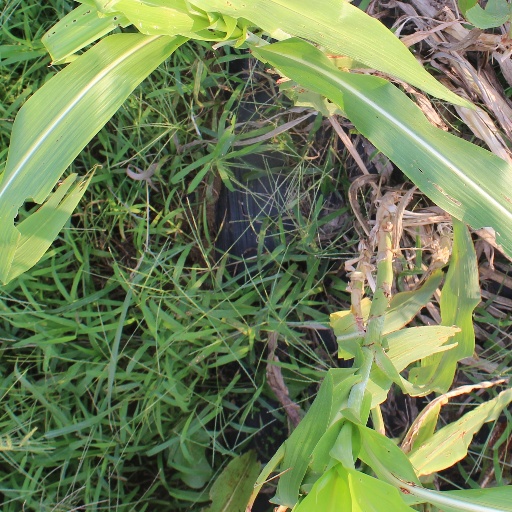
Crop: sorghum